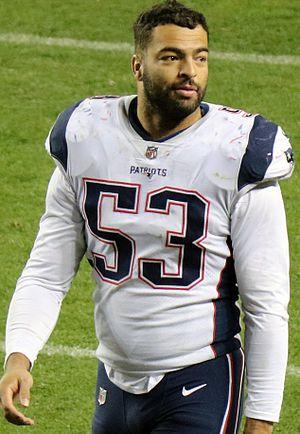
Kyle Van Noy est un joueur américain de football américain évoluant au poste de linebacker. Sélectionné lors de la draft 2014 de la NFL en 40ᵉ position par les Lions de Détroit, il y reste deux saisons avant d'être échangé lors de la saison 2016 aux Patriots de la Nouvelle-Angleterre avec qui il remporte les Super Bowls LI et LIII.